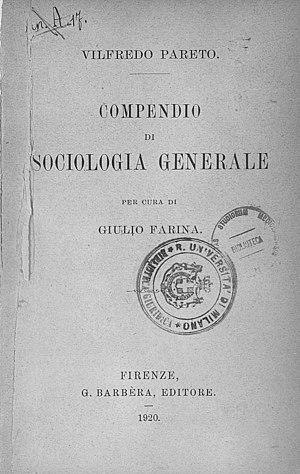
Vilfredo Pareto, né le 15 juillet 1848 à Paris et mort le 19 août 1923 à Céligny, est un sociologue et économiste italien.